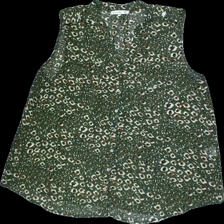
View: front
Type: Tank top
Category: Ladies
Brand: Flash
Colors: Multicolor, Green, Brown, Beige, Black
Material: 100%polyester
Pattern: Animal print
Cut: Regular, V-collar
Size: XL
Season: Summer
Smell: Major
Price range: 50-100
Recommended usage: Reuse